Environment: real
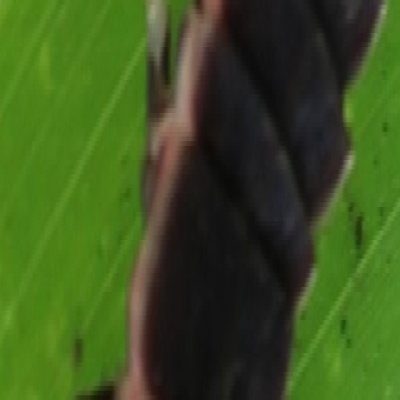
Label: fall_armyworm